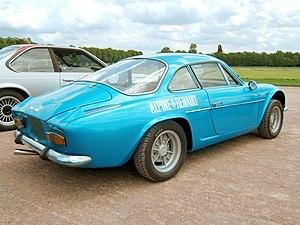
Alpine A110 Berlinette
L'Alpine A110 est une voiture sportive française développée par Jean Rédélé et fabriquée à Dieppe par Alpine entre 1962 et 1977 à partir de mécaniques Renault.
Alpine est un constructeur automobile français, propriété du groupe Renault.